Southeastern myotis

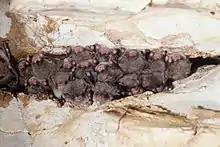
Hibernating southeastern myotis

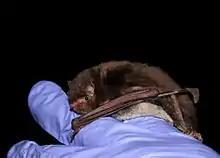
Photo of "Myotis austroriparius" captured in early April while harp trapping a cave

The southeastern myotis weighs 5–8 g. Its diet consists predominantly of insects. All species of the genus "Myotis", including the southeastern bat, rest by day and forage at night. They often hunt and feed over water. The feeding flights usually alternate with periods of rest, during which the bats hang to digest their catch. The southeastern bat has a wingspan of about 9-11 inches. Pelage varies from gray to bright orange-brown, with females generally being more brightly colored than the males. Southeastern bats are unique among "Myotis" of the United States in the production of twins; all other "Myotis" females usually produce one baby.